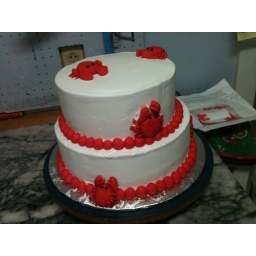
Cake with little fondant crabs and red balls around for border